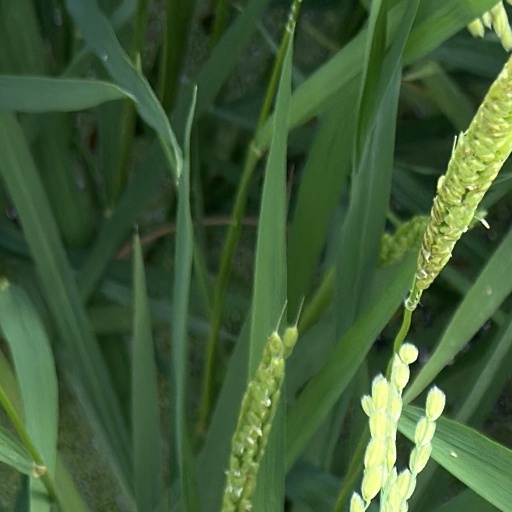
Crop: rice